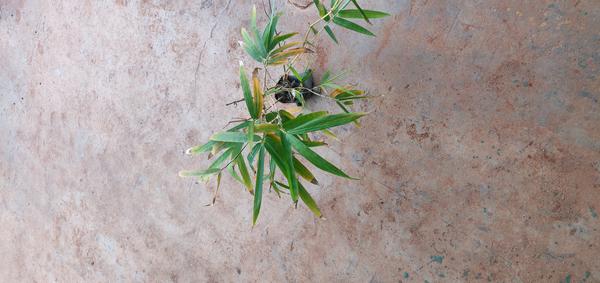
Plant: Bamboo